Fernando Morientes

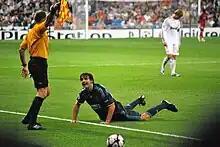
Morientes in a Champions League match against Real Madrid in September 2009

On 27 July 2009, Morientes agreed to a deal at France's Olympique de Marseille on a free transfer for one year, reuniting with former Monaco boss Didier Deschamps. During his only season he was the fourth of five strikers in the squad, his sole Ligue 1 goal coming on 26 September in what his first start, opening a 3–2 loss at Valenciennes FC.